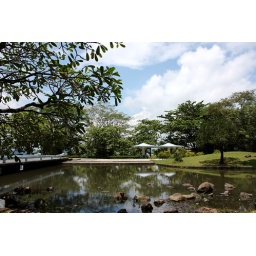
Japanese Garden, near Caliraya Lake, Laguna. A clear sky till 12 noon... then comes the rain.